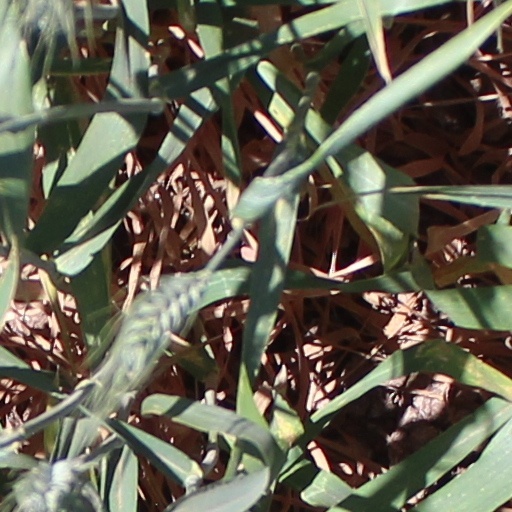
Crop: wheat